Raqqa campaign (2016–2017)

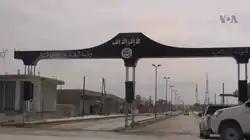
The town of al-Karama, after the SDF had captured it from ISIL

Heavy clashes took place in the town of al-Karama, to the east of Raqqa, on 19 March. On the next day, SDF captured al-Karama, along with Jarqa village as well as a train station and water pumping station nearby. On 21 March, it was reported again that the SDF had captured Hamad Assaf in the eastern countryside from the Abu Khashab front. Another village was captured on 22 March from the Abu Khashab front. Meanwhile, Syrian Observatory for Human Rights (SOHR) and Raqqa is Being Slaughtered Silently (RIBSS) stated that coalition airstrikes hit a school being used as a shelter for displaced people in a village to the west of Raqqa on 20 March. SOHR stated that 33 civilians were killed in the airstrikes while RIBSS stated that it was unknown what happened to 50 families who were there. The SDF continued advancing in the eastern Raqqa countryside on 23 March, capturing two more villages on the Abu Khashab front, allowing them to capture a small ISIL pocket. On 24 March, the SDF took control of two more villages in the eastern countryside of Raqqa.